Kenosha County Courthouse and Jail

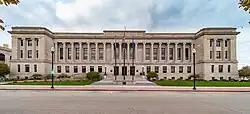
Kenosha County Courthouse

The Kenosha County Courthouse and Jail is located in Kenosha, Wisconsin in the United States. The site was added to the National Register of Historic Places in 1982.